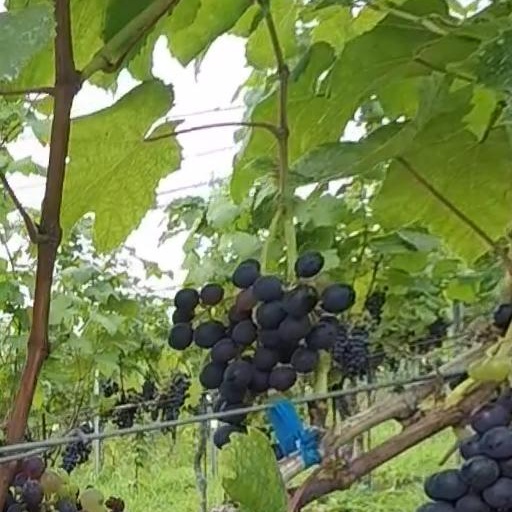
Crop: grape